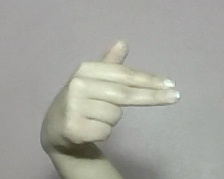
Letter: ghain